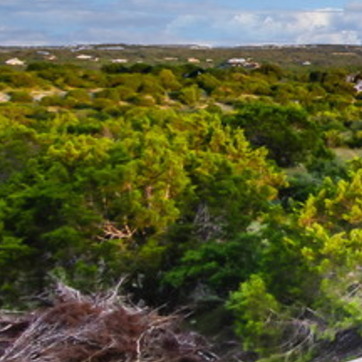
Material: foliage